Alice Coddington

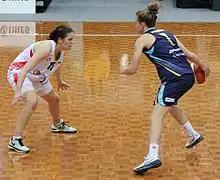

Coddington signed with the Canberra Capitals for the 2011/2012 season in June 2011, around the same time that Lauren Jackson signed with the Capitals to play for them in 2012/2013. Coddington was expected to play the role of point guard and shooting guard. She participated in the team's first training session for the season on 13 September 2011 at the Belconnen Basketball Centre. It was her first season playing for the Canberra Capitals, and she played in her first match during the first game of the season when she played five minutes. She made her second appearance five weeks into the season. In that game, a match against West Coast Waves, she played eight minutes, made two assists and scored a three-point basket. She also played in the November match against the Australian Institute of Sport that was played in Albury, New South Wales. The expectation was that later in the season she would be able to come off the bench and play a similar role to Nicole Hunt.